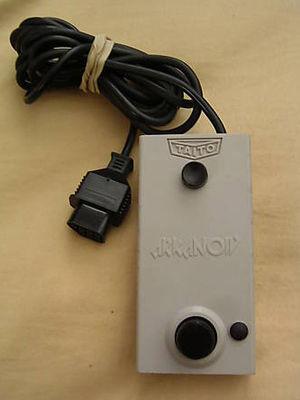
Arkanoid est un jeu d’arcade de type casse-briques développé par Taito en 1986 et porté sur de nombreux supports familiaux. Le jeu est basé sur le même principe que Breakout d'Atari Inc.